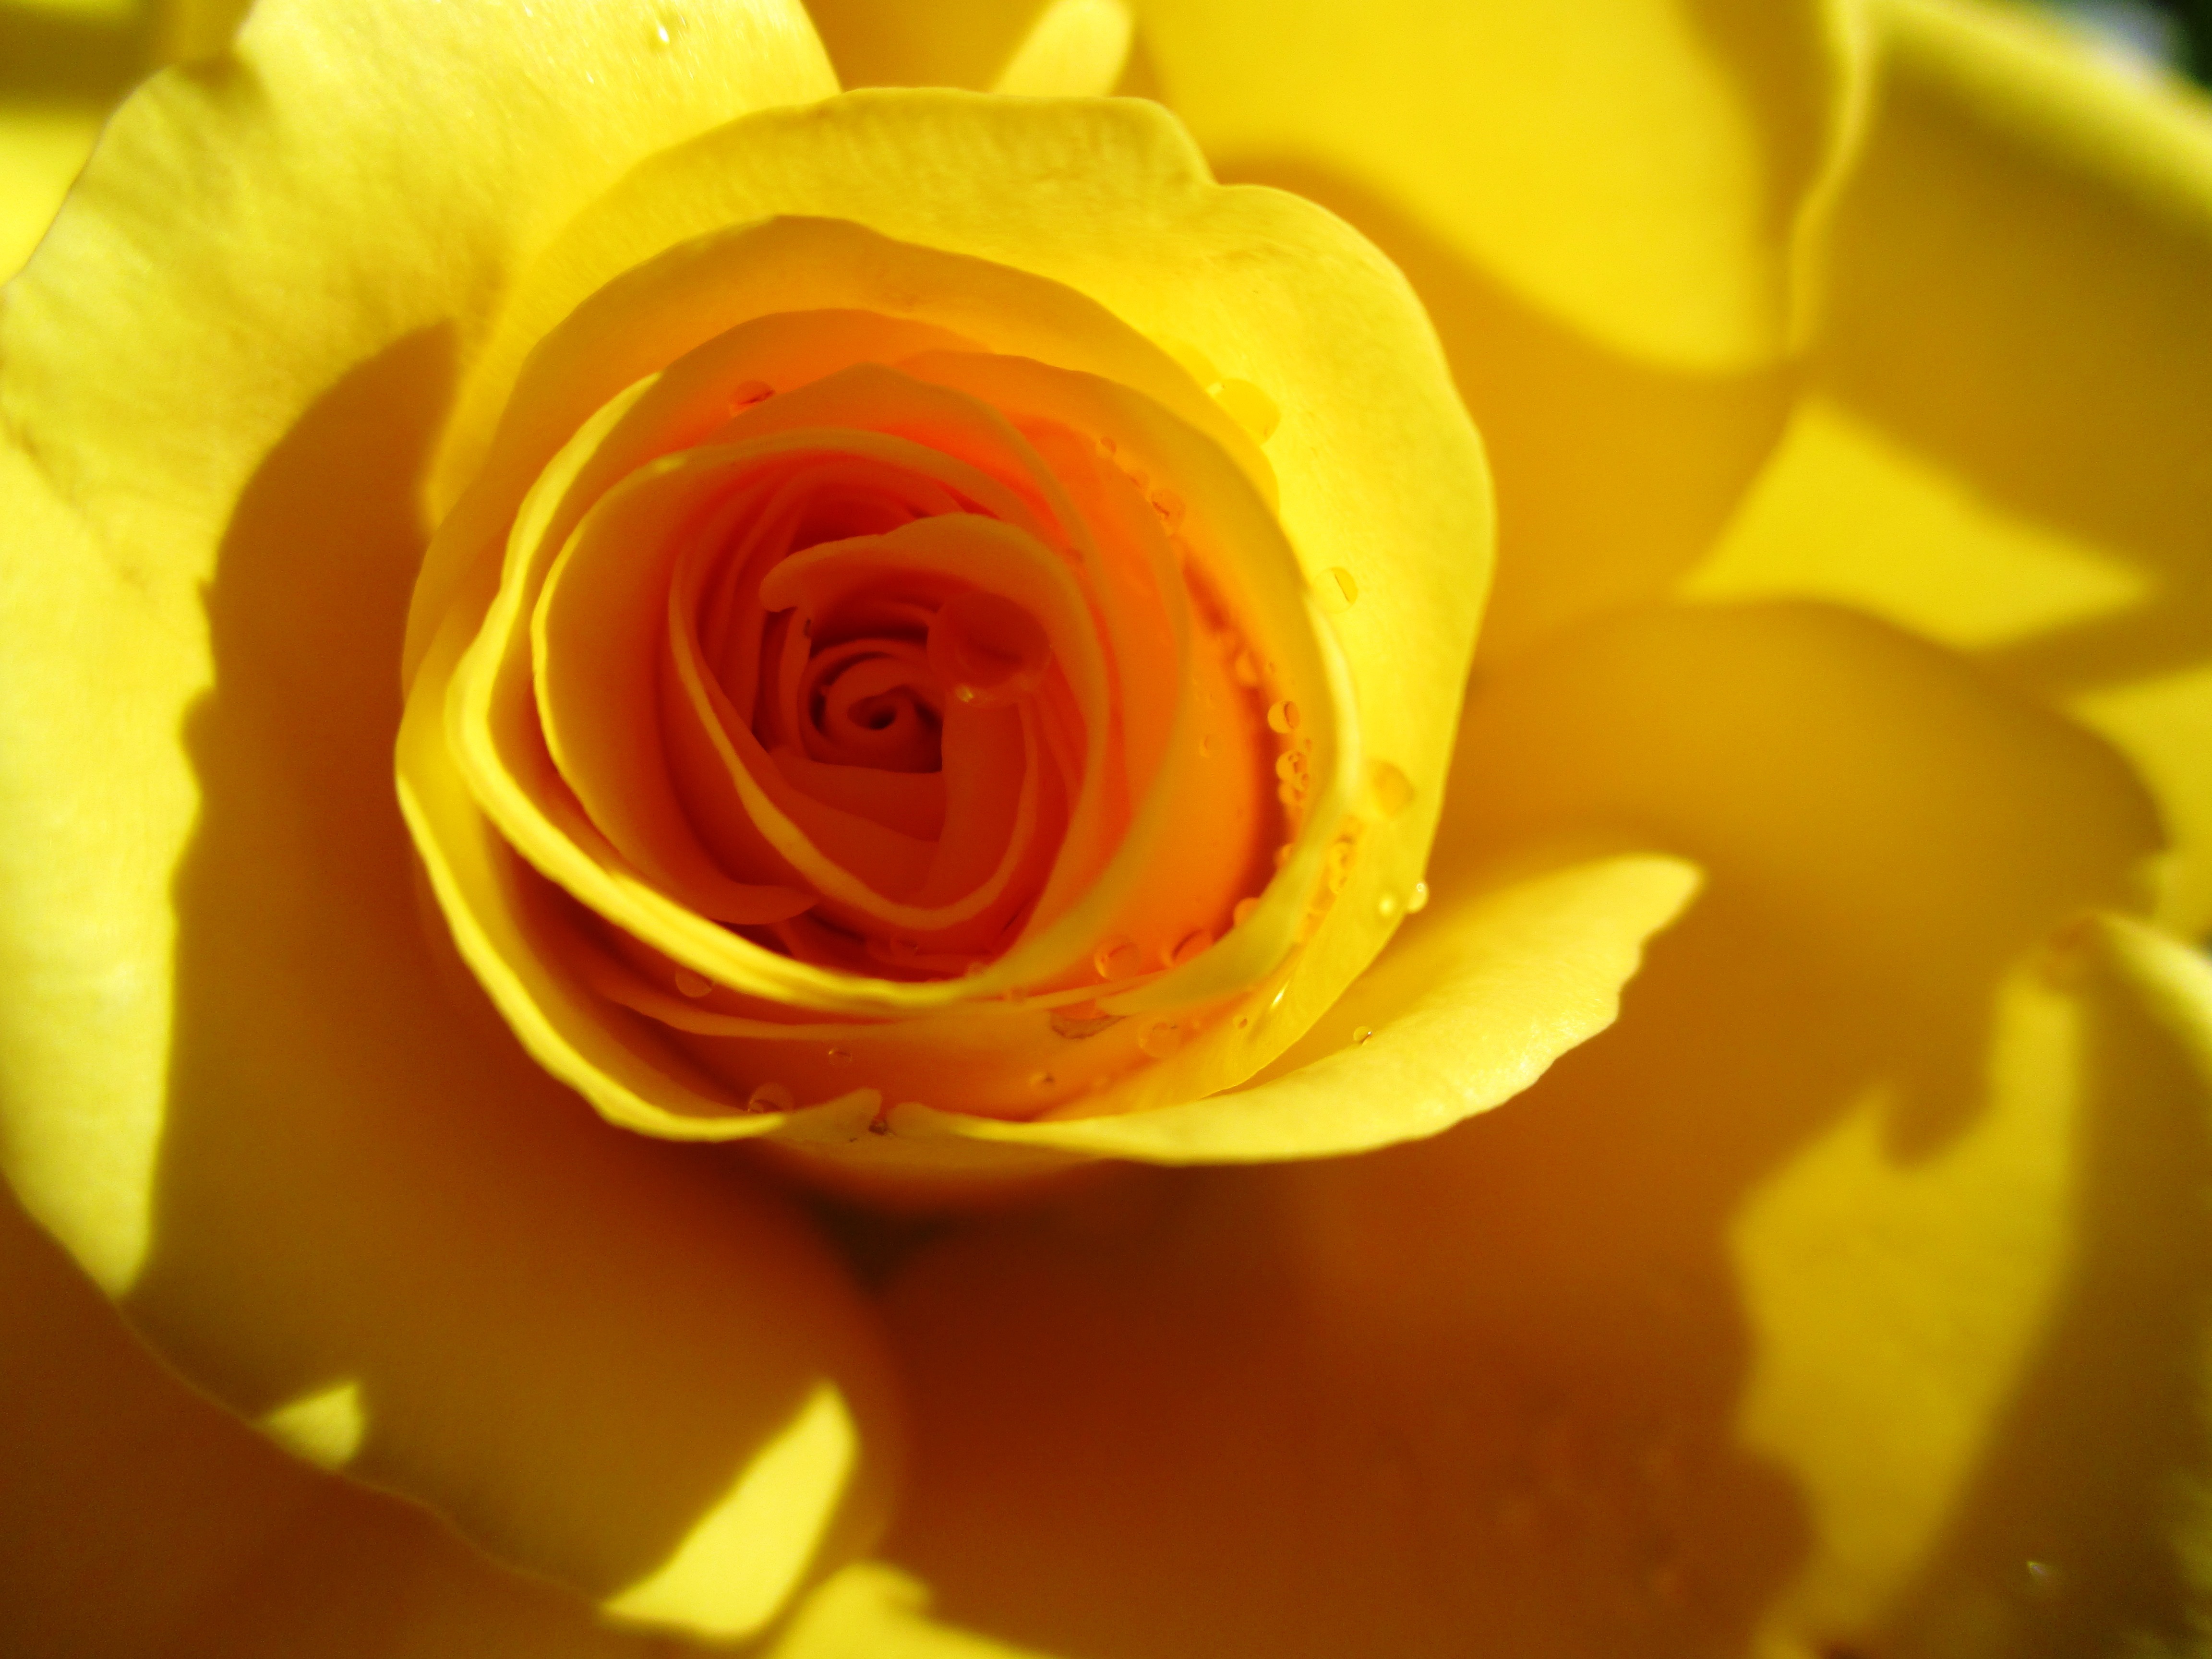
plant, photography, flower, petal, rose, yellow, close, close up, rose bloom, macro photography, flowering plant, garden roses, rose family, land plant, austrian briar